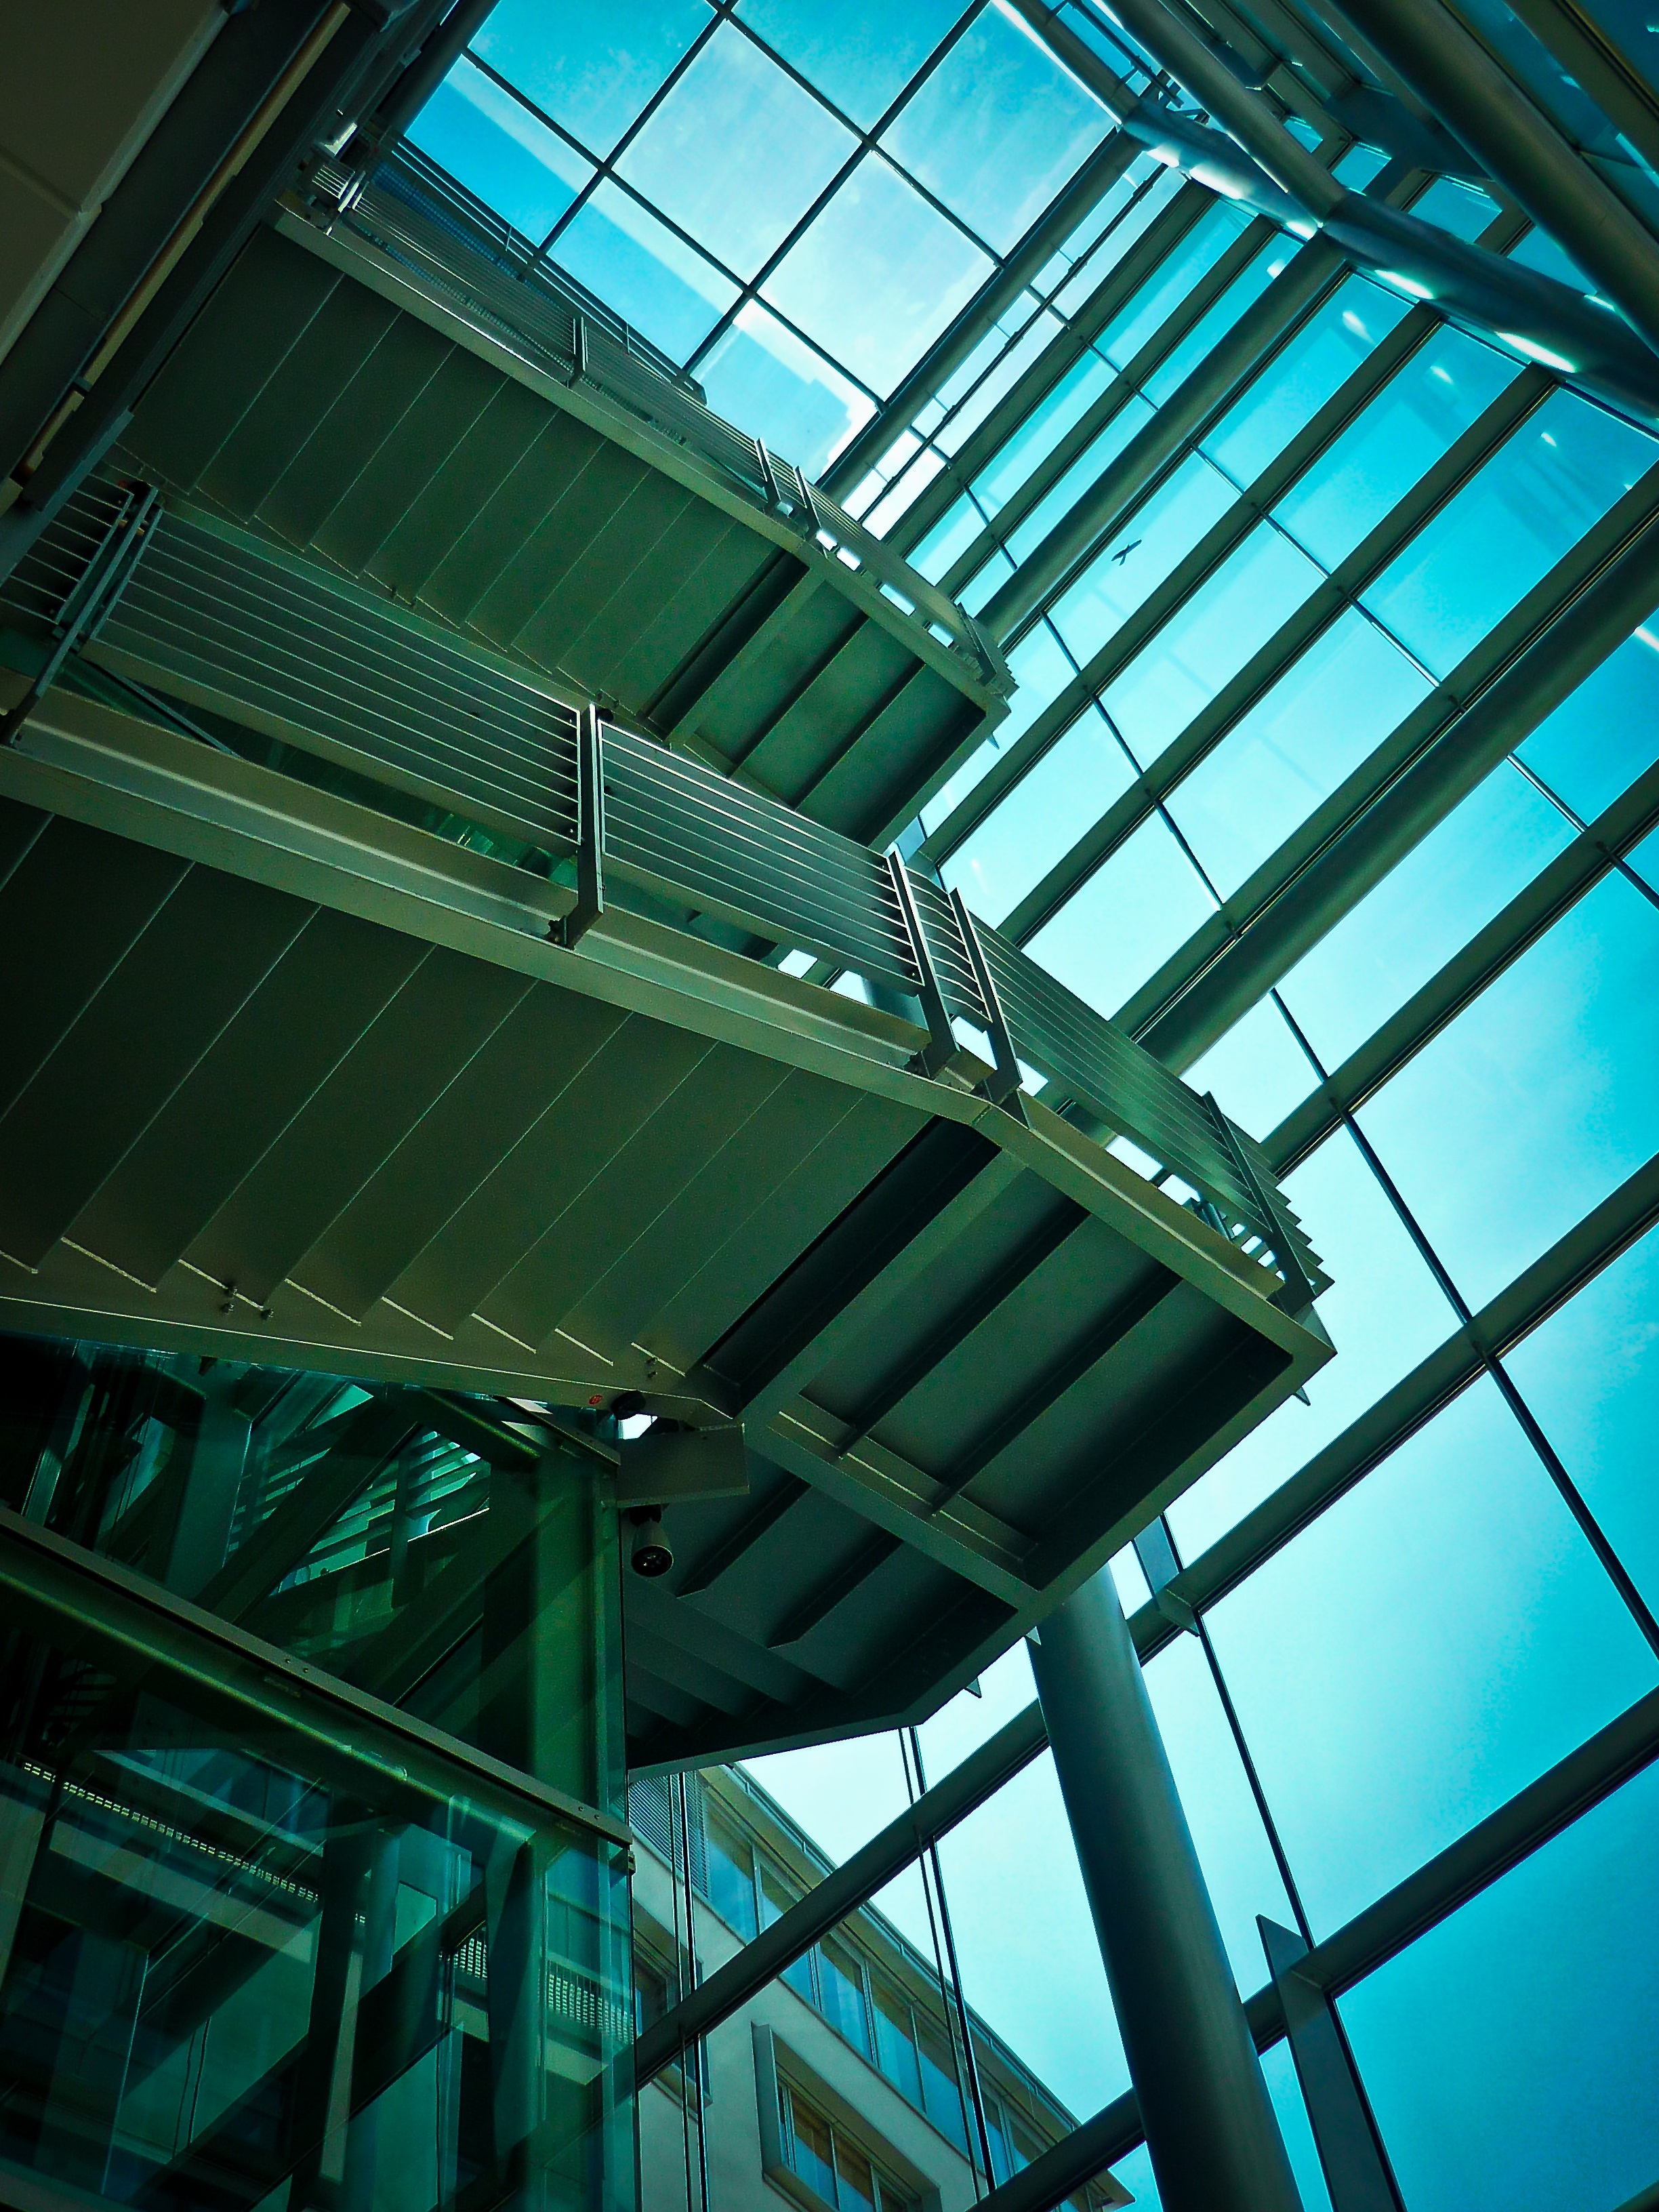
light, architecture, structure, window, glass, skyscraper, staircase, ceiling, line, office, facade, blue, industry, old building, interior design, design, stairs, symmetry, gradually, stair step, dusseldorf, daylighting, urban area